Teilhet, Puy-de-Dôme

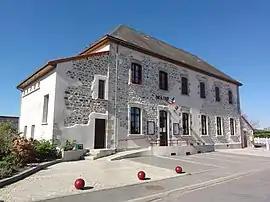
The town hall in Teilhet

Teilhet is a commune in the Puy-de-Dôme department in Auvergne in central France.